Giuseppe Zangara

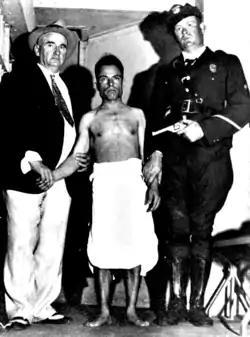
Zangara after his arrest in custody of Dade County Sheriff Dan Hardie (left) and Miami Police Officer Lestron G. "Red" Crews (right) holding the pistol used by Zangara

On February 15, 1933, Roosevelt was giving an impromptu speech at night from the back of an open car in the Bayfront Park area of Miami, Florida, where Zangara was working the occasional odd job and living off his savings. Zangara, armed with a .32-caliber US Revolver Company revolver he had bought for $8 at a local pawn shop, joined the crowd of spectators, but as he was only tall, he was unable to see over other people and had to stand on a wobbly bench, where Mrs. Lillian Cross was already standing for a better view. Zangara got on the bench to get a clear aim at his target from 25 feet away. He placed his gun near Mrs. Cross's right shoulder (she was only about 4 inches taller than he and weighed 105 pounds).